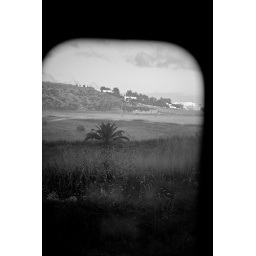
Out of the train window near Tangier